Primary progressive aphasia

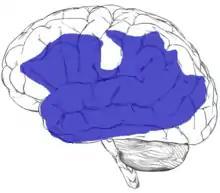
Regions of the left hemisphere that can give rise to aphasia when damaged.

In neurology, primary progressive aphasia (PPA) is a type of neurological syndrome in which language capabilities slowly and progressively become impaired. As with other types of aphasia, the symptoms that accompany PPA depend on what parts of the brain's left hemisphere are significantly damaged. However, unlike most other aphasias, PPA results from continuous deterioration in brain tissue, which leads to early symptoms being far less detrimental than later symptoms.